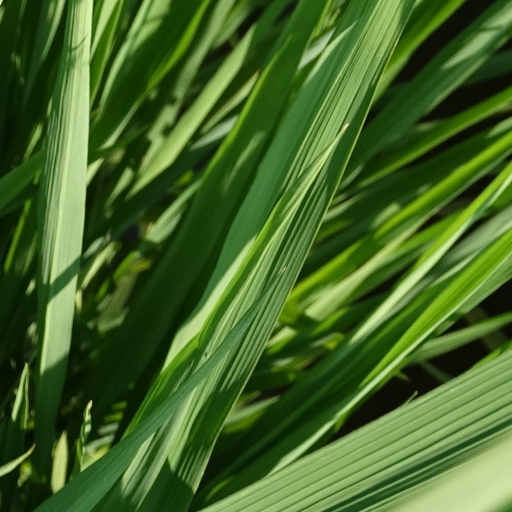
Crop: rice